MV Agusta 125 Sport SE

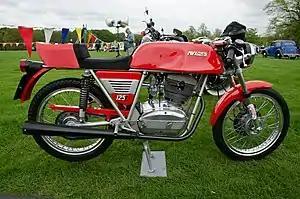
MV Agusta 125 Sport SE

The MV Agusta 125 Sport SE was a sport motorcycle built from 1975 to 1977 by the Italian manufacturer MV Agusta. It was one of the last models to be produced by Meccanica Verghera at their Cascina Costa plant.